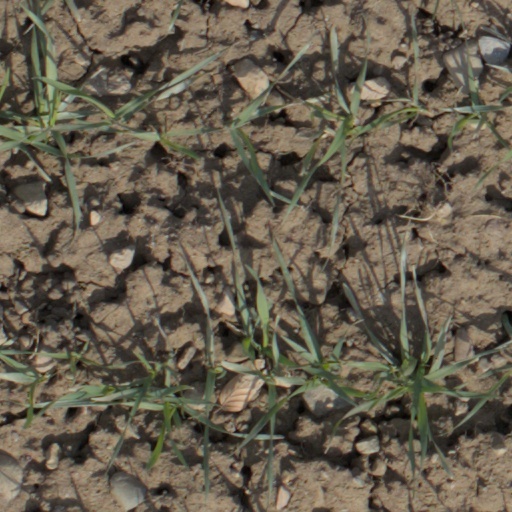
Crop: wheat